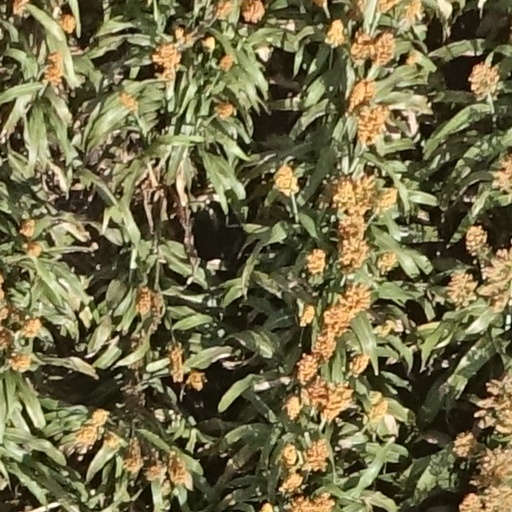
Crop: sorghum